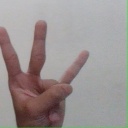
अक्षर: क्ष